Death Magnetic

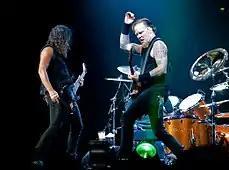
Kirk Hammett and James Hetfield performing in London in 2008

Metallica promoted "Death Magnetic" with the World Magnetic Tour, which started on October 21, 2008, in Phoenix, Arizona. The North American leg finished in February 2009 and was followed by European concerts, interrupted only by a surprise gig at the South by Southwest festival in Austin, Texas, to promote the video game "". A second North American leg, prioritizing markets missed by the original concerts, began in September. The tour returned to both continents while also extending to Latin America, Israel, Japan and Oceania in 2010, ending on November 21 in Melbourne, Australia. The 2010 Sonisphere Festival headlined by Metallica had them for the first time accompanied by the rest of the "Big Four of thrash metal", Slayer, Megadeth and Anthrax, and the concert where all bands played together for one song was released theatrically and on home video as "". Metallica also released in November 2009 two video albums out of World Magnetic Tour performances that year, "" featuring three Mexico City concerts in June, and "Français Pour une Nuit" with a concert in the French town of Nîmes in July.